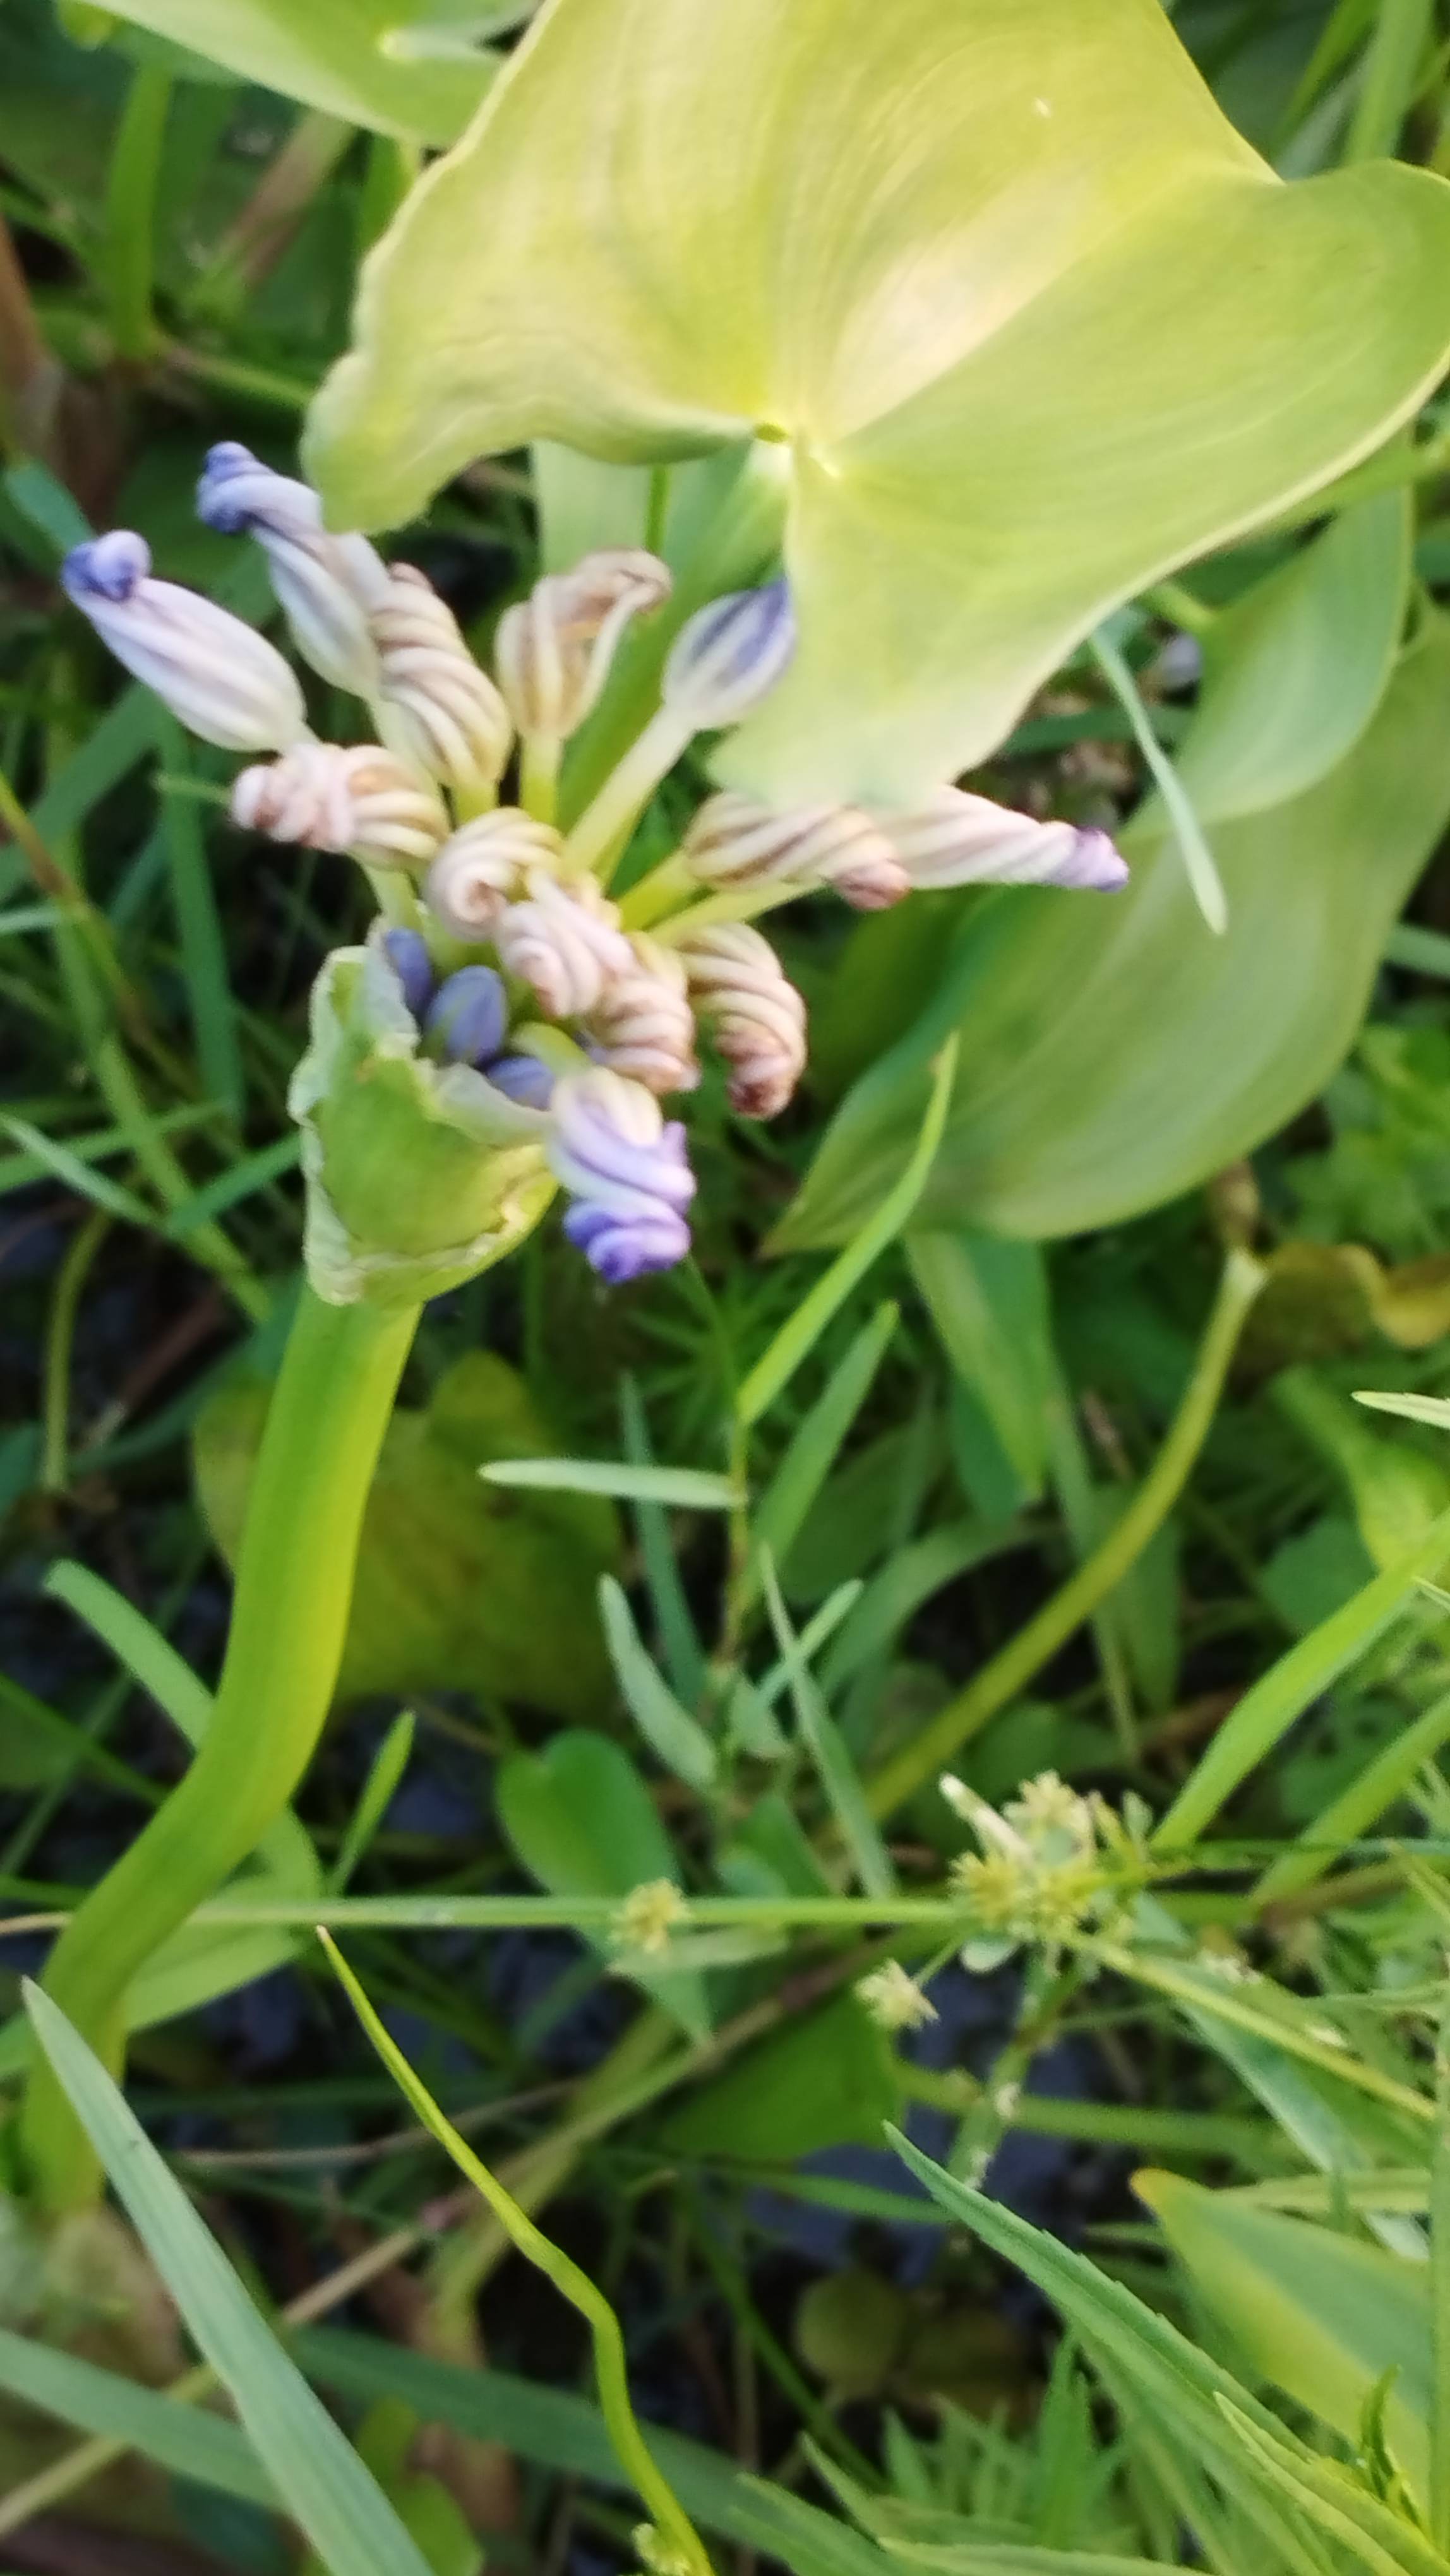
Species: Heartleaf False Pickerelweed (Monochoria korsakowii)